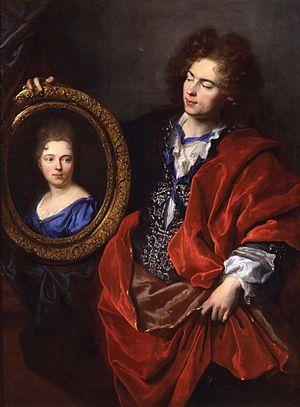
Le Catalogue des œuvres d'Hyacinthe Rigaud est la liste des tableaux actuellement connus du portraitiste Hyacinthe Rigaud ; lequel a acquis sa principale notoriété grâce à son célèbre portrait de Louis XIV en grand costume royal, peint en 1701.